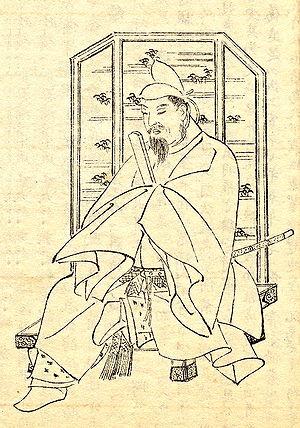
Sugawara no Michizane, connu également sous le nom de Kan Jōshō, Tenjin Sama ou Tenmangū, et petit-fils de Sugawara no Kiyotomo, est un lettré, poète et personnalité politique du Japon de l'époque de Heian. On le considère comme un excellent poète, en particulier dans le domaine de la poésie chinoise.